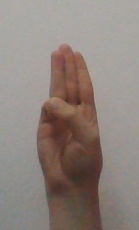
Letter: thaa